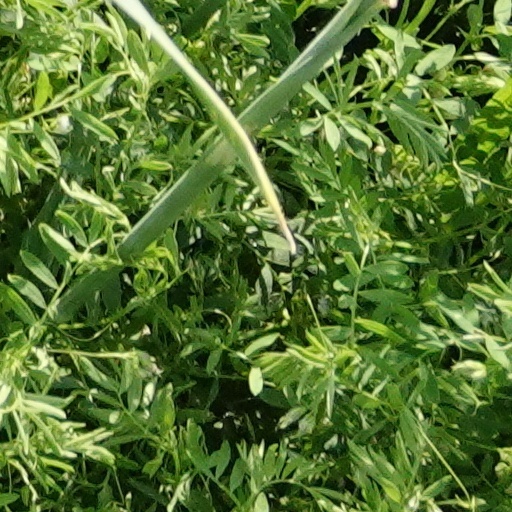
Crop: wheat